Jižní Město

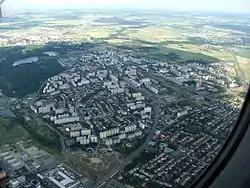
Aerial view of Jižní Město

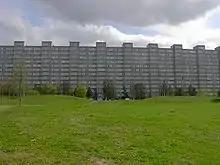
A panel building on Křejpského street in Sídliště JM I just before an exterior redecoration in 2006

The construction of the housing estate began as an extension to some new buildings constructed in Pankrác and Kačerov. The housing built was still not enough to satisfy the huge volume of workers, so at the beginning of the 1970s construction began on further blocks in an empty meadow between Chodov and Háje. This area, which makes up the largest part of the housing estate, was known as Sídliště Jižní Město I ("Sídliště" is the Czech word for an agglomeration of panel buildings). At the time when the flats began to be available to the Czechoslovak people, the construction was still not entirely finished, a reality documented in Věra Chytilová's 1979 documentary film "Panelstory", which is set in Sídliště JM I during its teething stages. The situation slowly improved throughout the 1970s. The section of the D1 highway between Prague and Mirošovice opened on schedule in 1971, and energy supplies were successfully installed in time.